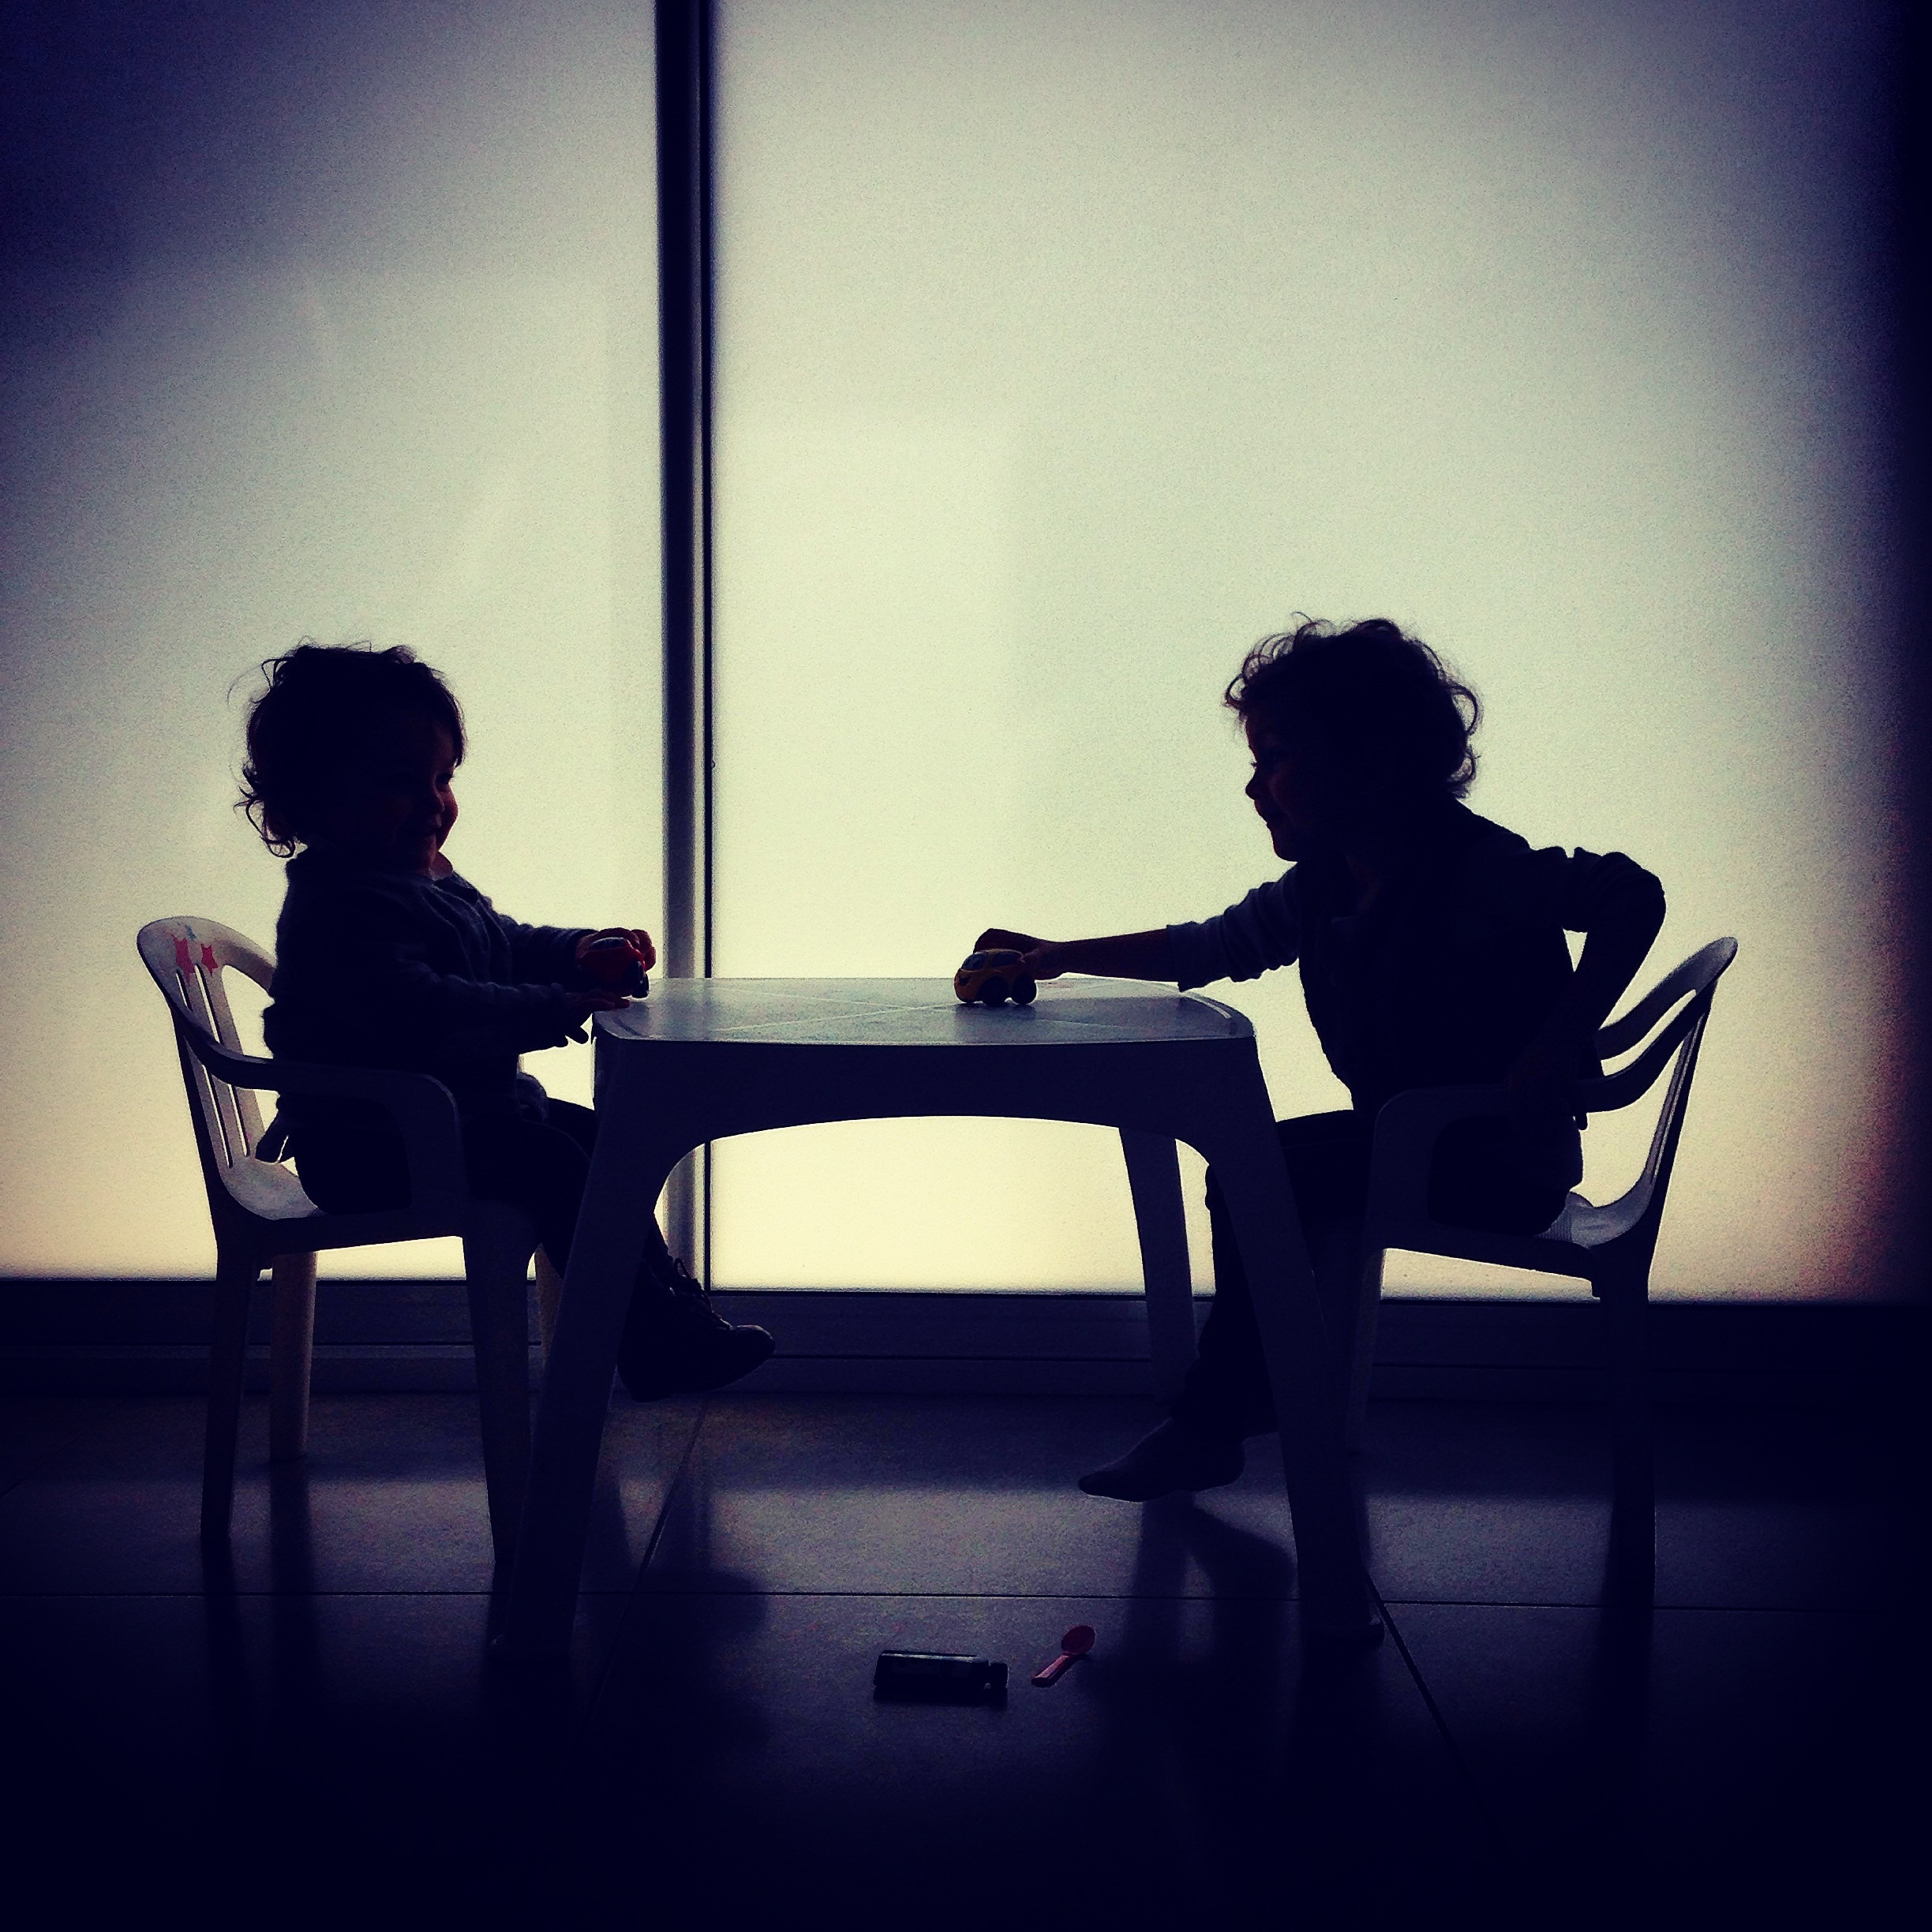
silhouette, light, white, photography, color, shadow, darkness, blue, black, lights, shadows, children, photograph, shape, human positions